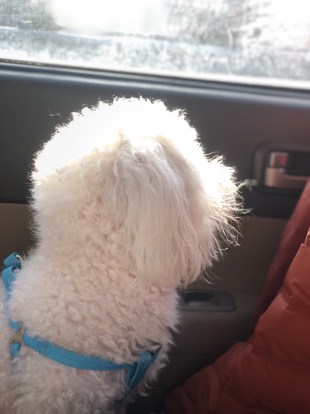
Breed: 3083-n000117-Bichon_Frise